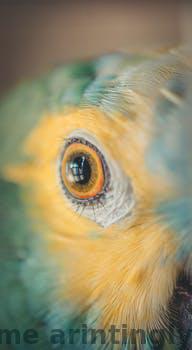
Label: Watermark